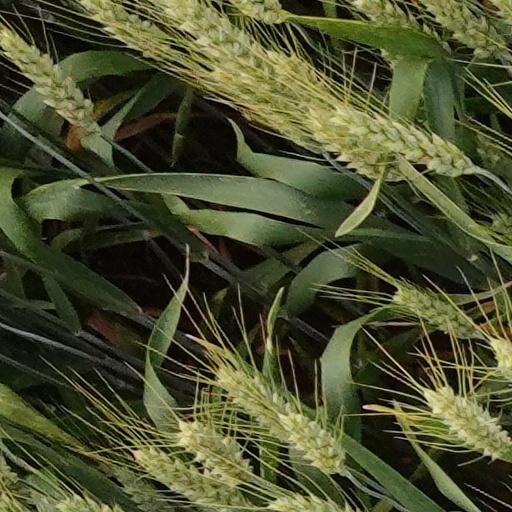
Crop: wheat